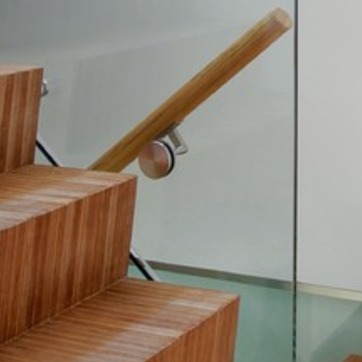
Material: glass